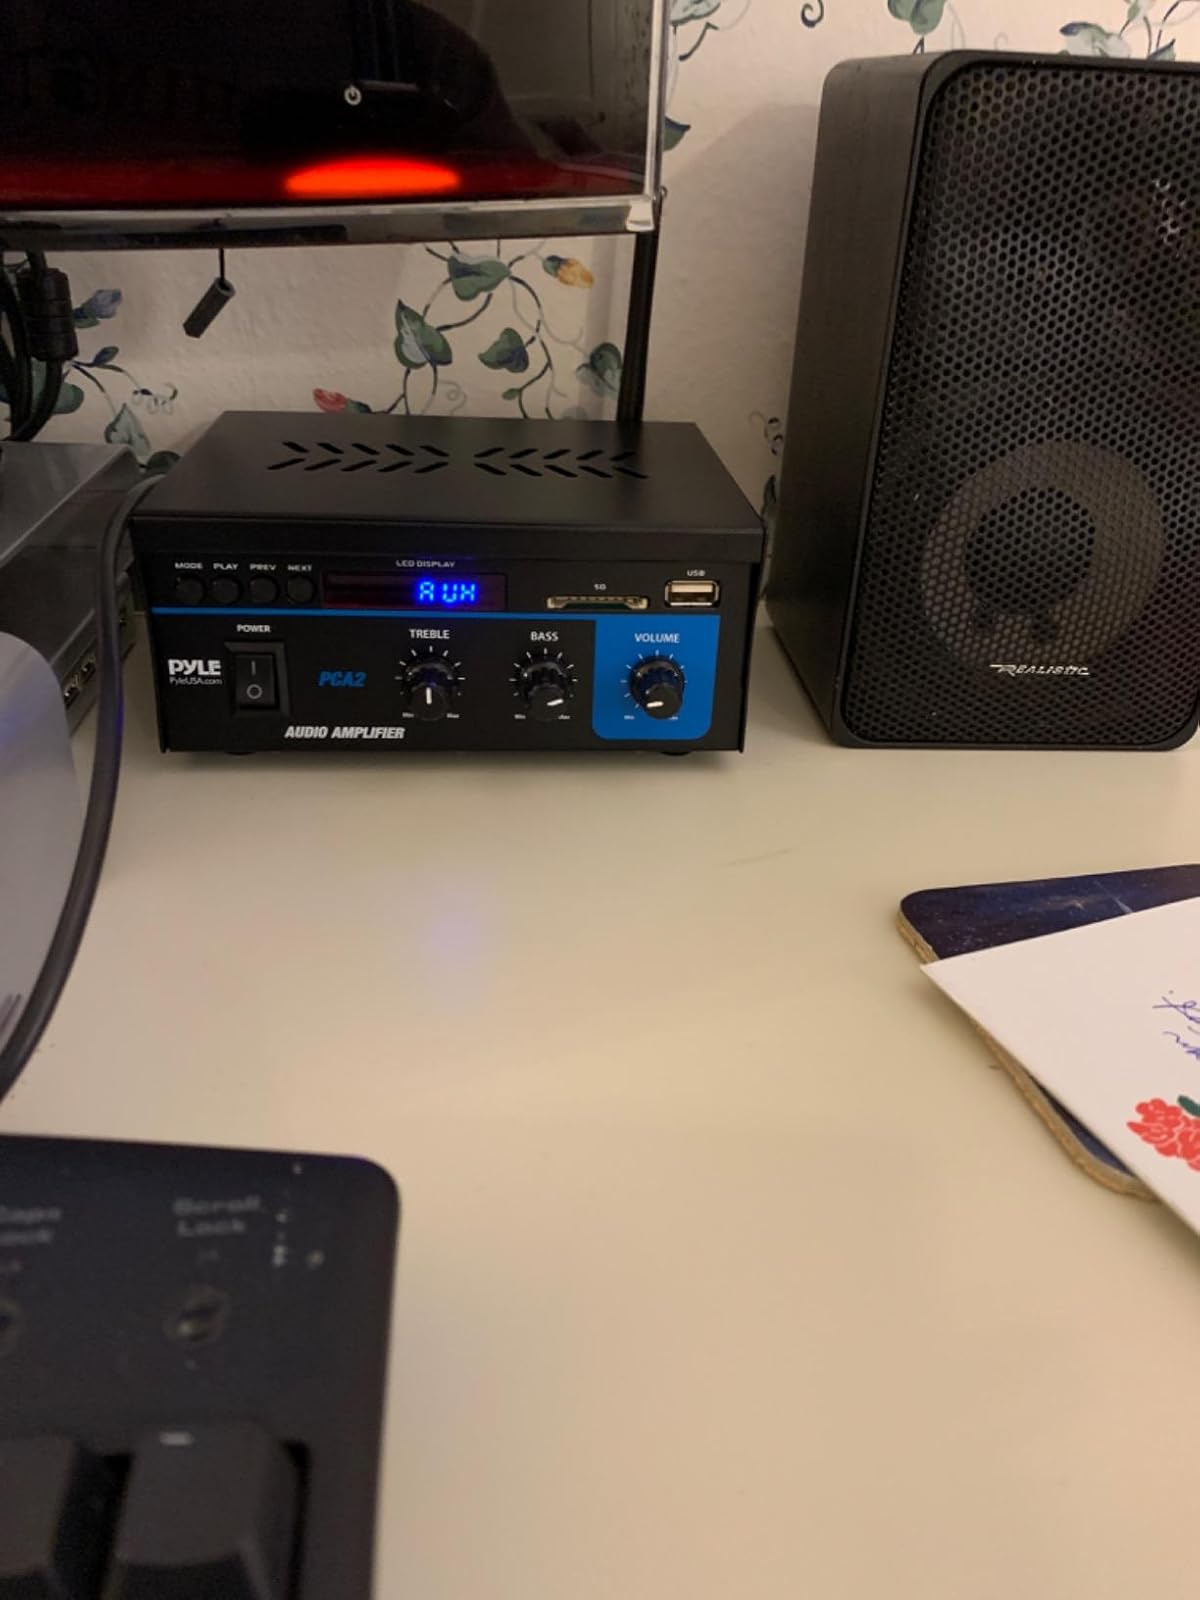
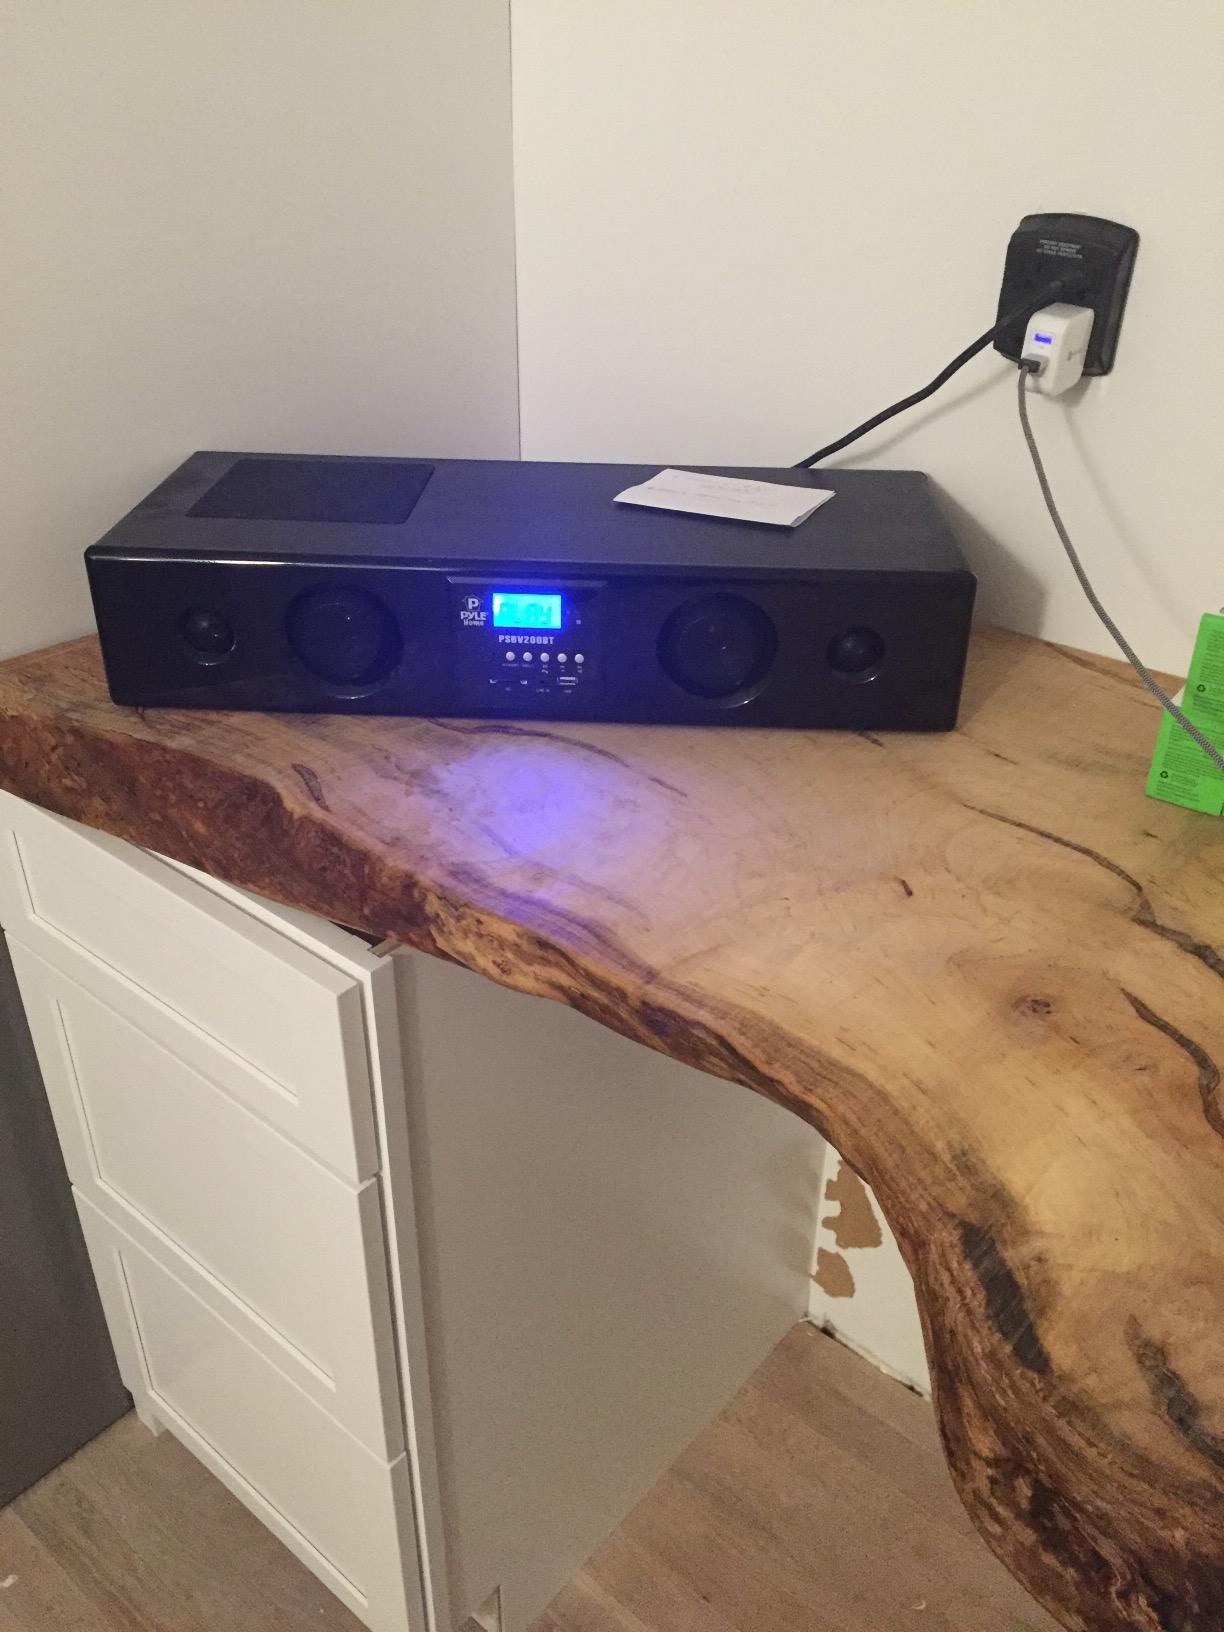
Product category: speaker
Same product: no